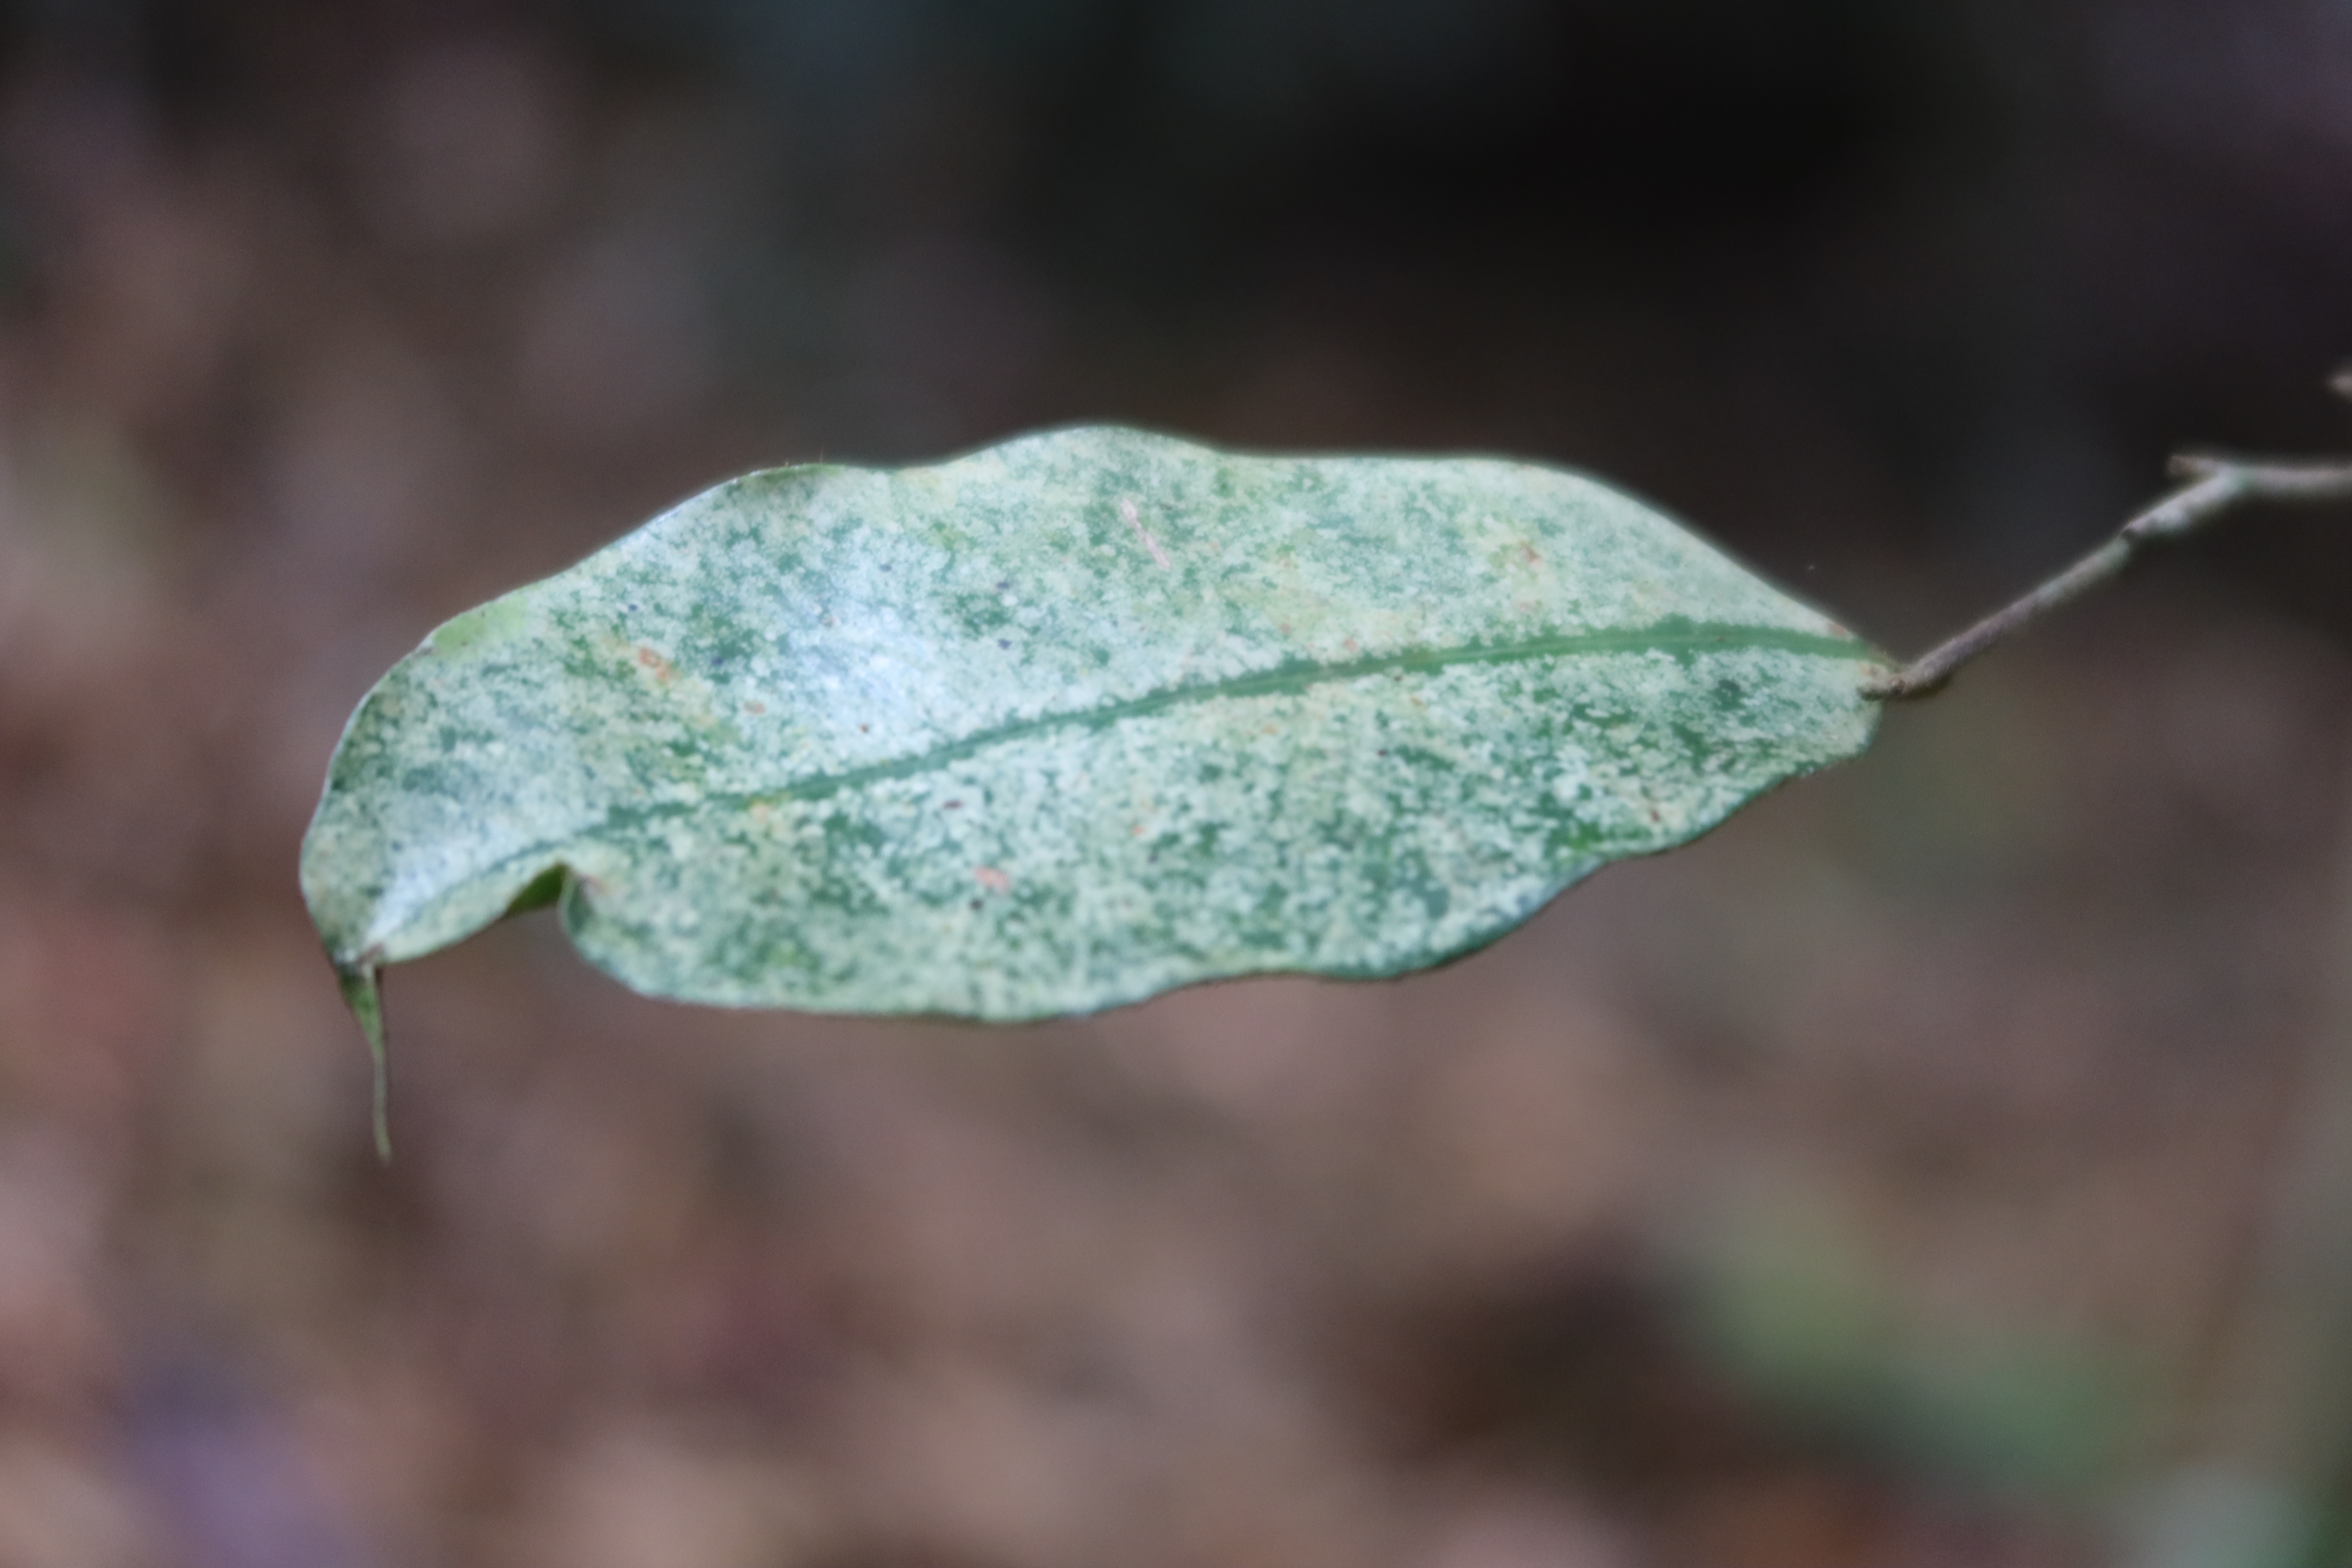
Label: Downy mildew